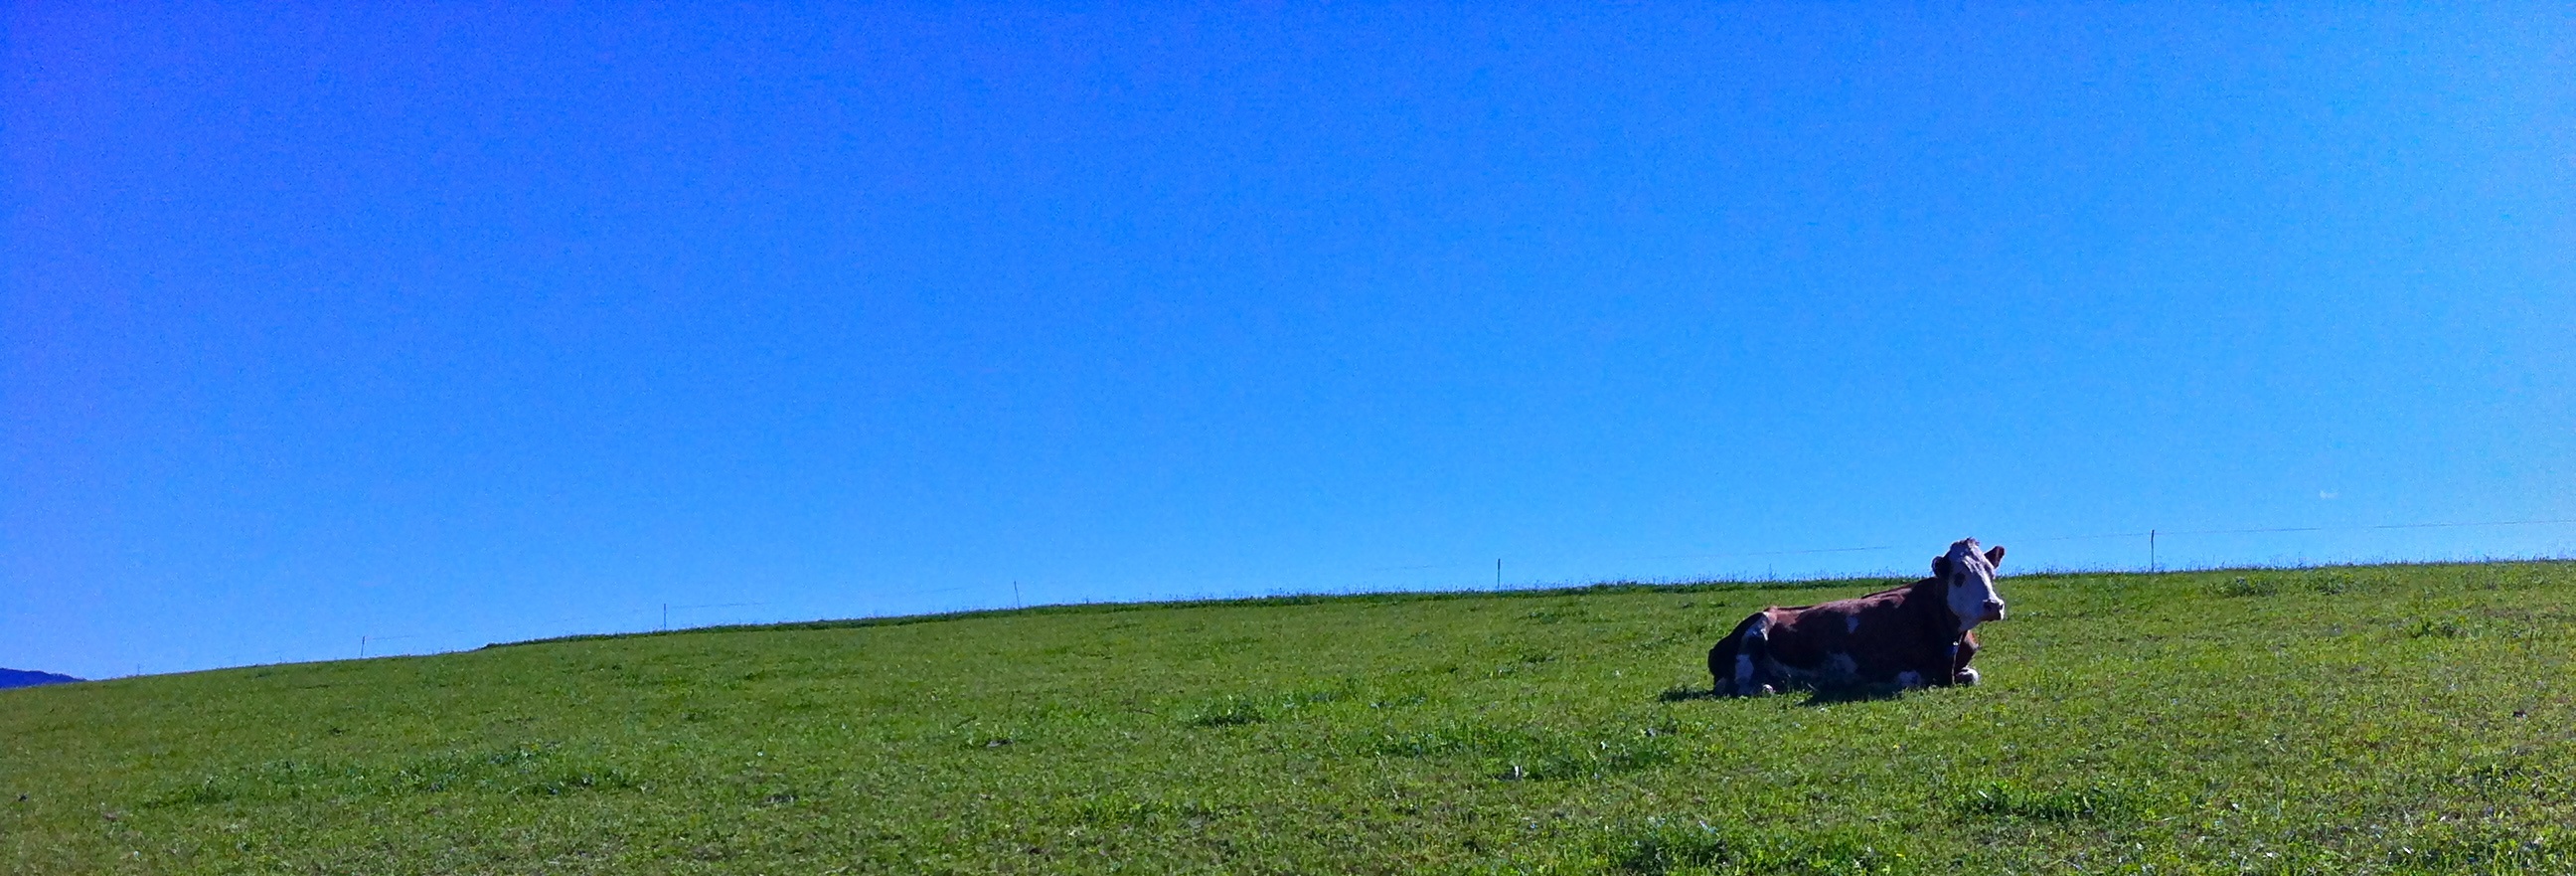
meadow, prairie, pasture, grazing, plain, grassland, habitat, ecosystem, steppe, natural environment